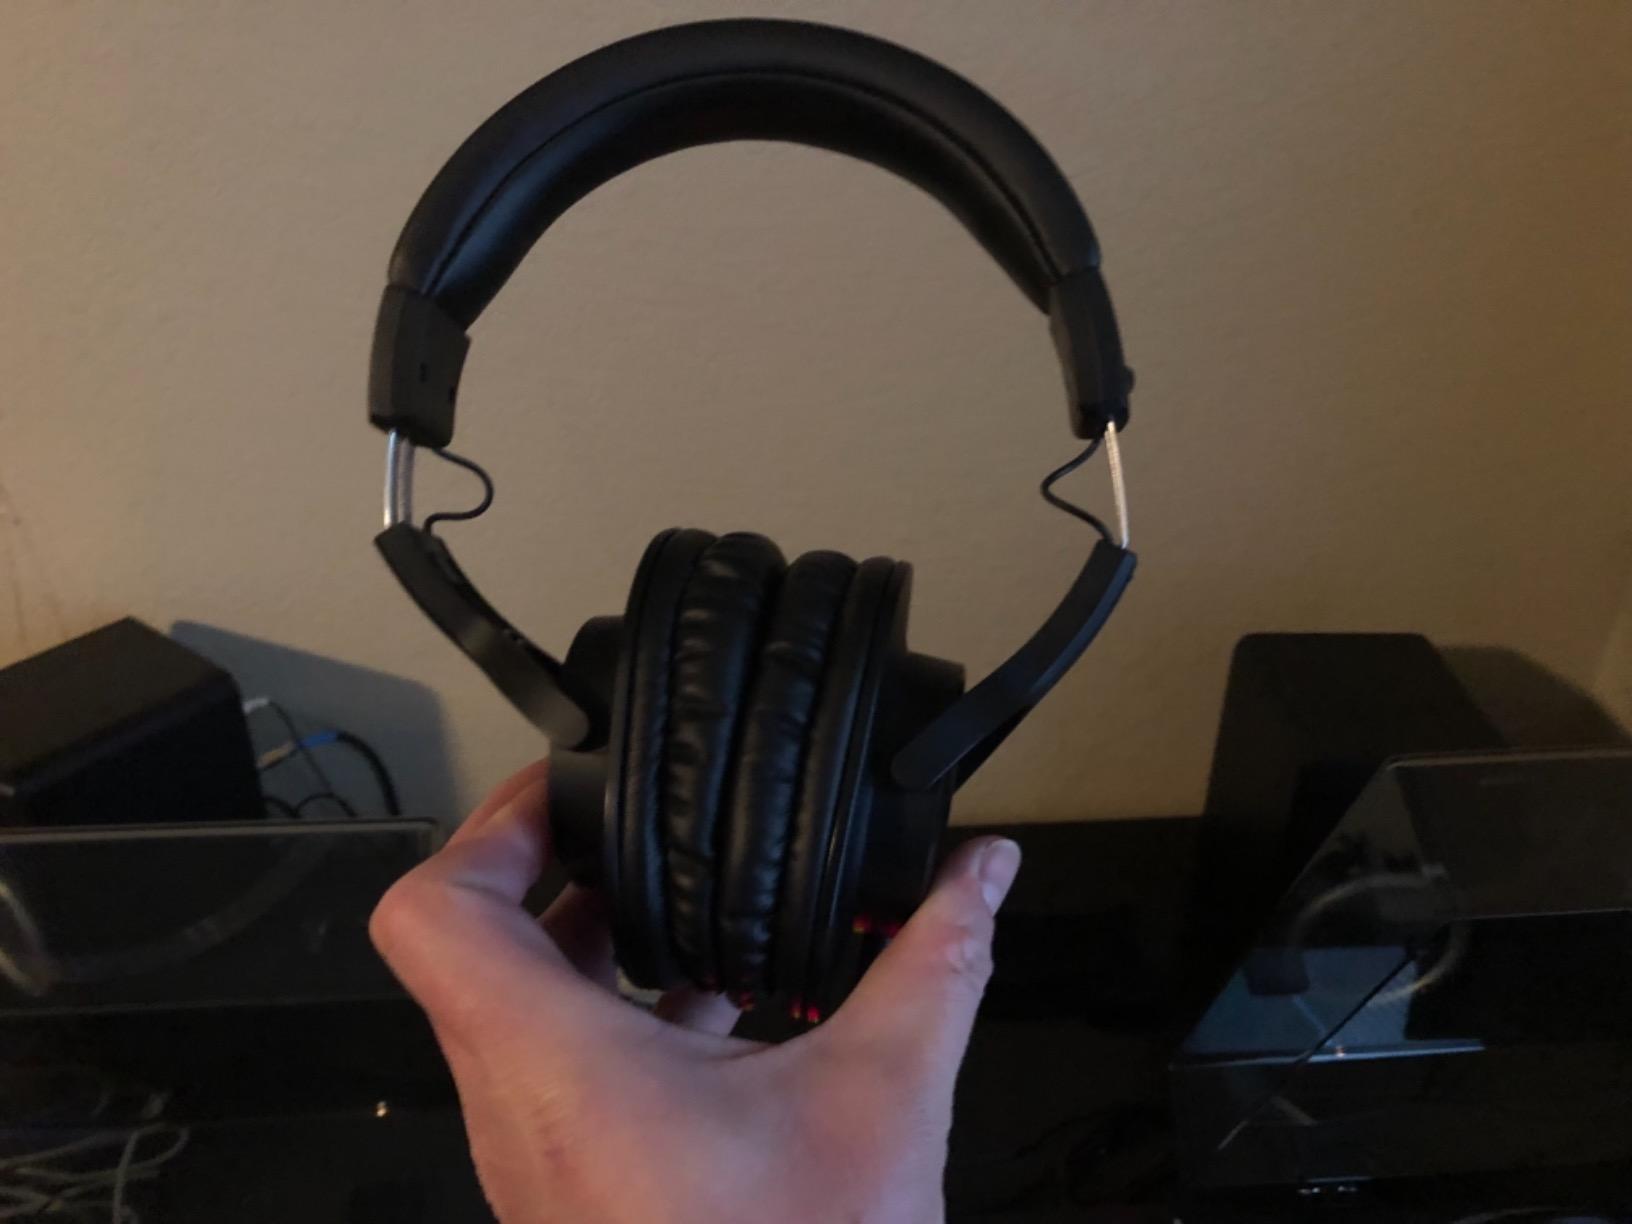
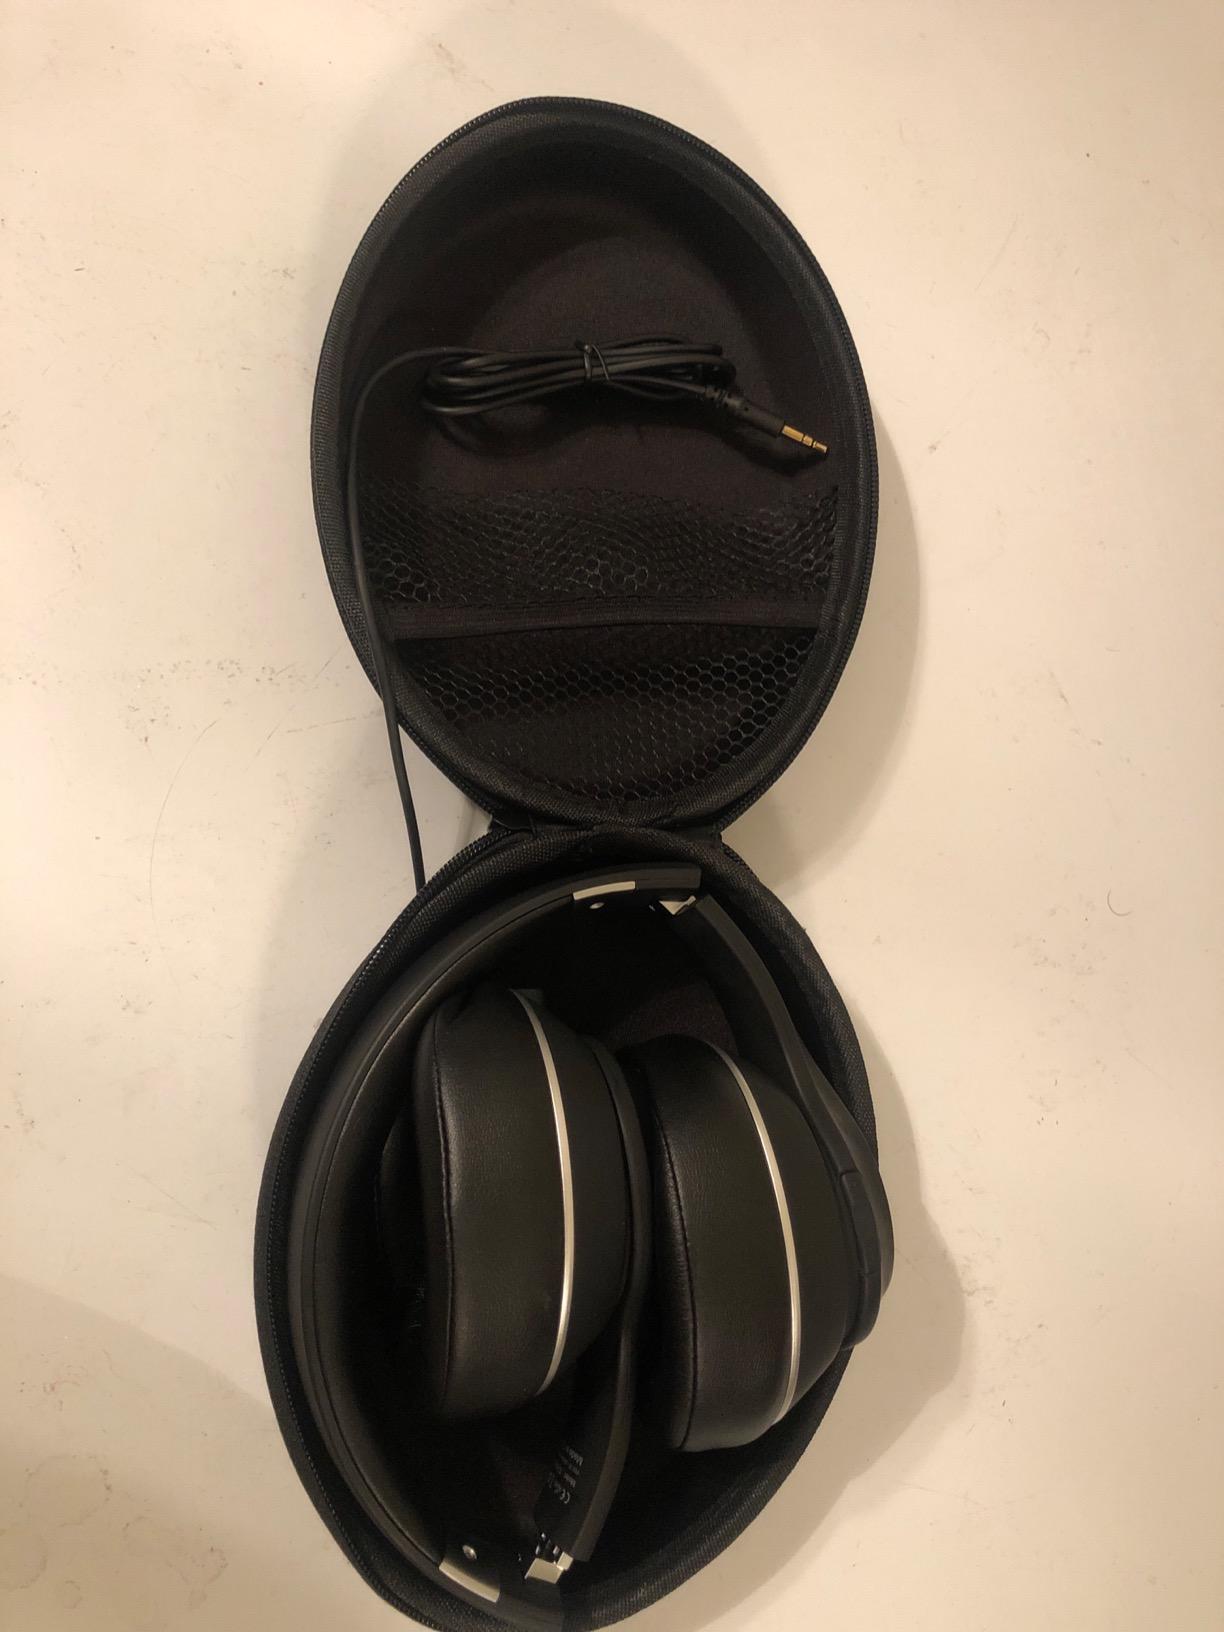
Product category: headphones
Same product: no